Karl Ernst Theodor Schweigger

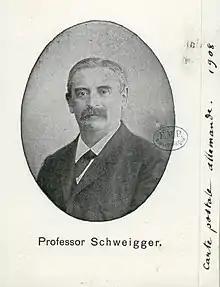

Karl Ernst Theodor Schweigger (28 October 1830 – 24 August 1905) was a German ophthalmologist who was a native of Halle an der Saale. He was the son of scientist Johann Salomo Christoph Schweigger (1779–1857), inventor of an early galvanometer.